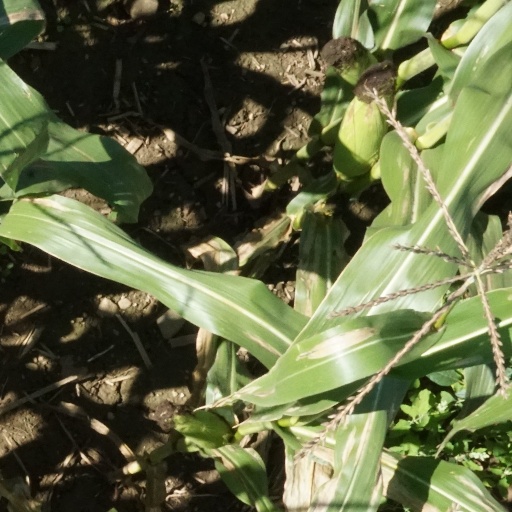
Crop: maize; corn